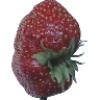
Label: strawberry_wedge